Harry DeHaven House

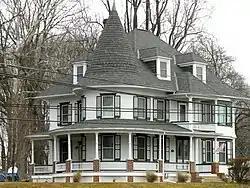
Harry DeHaven House, March 2010

The Harry DeHaven House is an historic, American home that is located in East Fallowfield Township, Chester County, Pennsylvania.